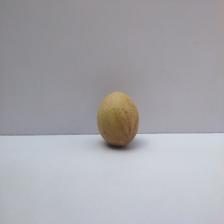
Size: Small